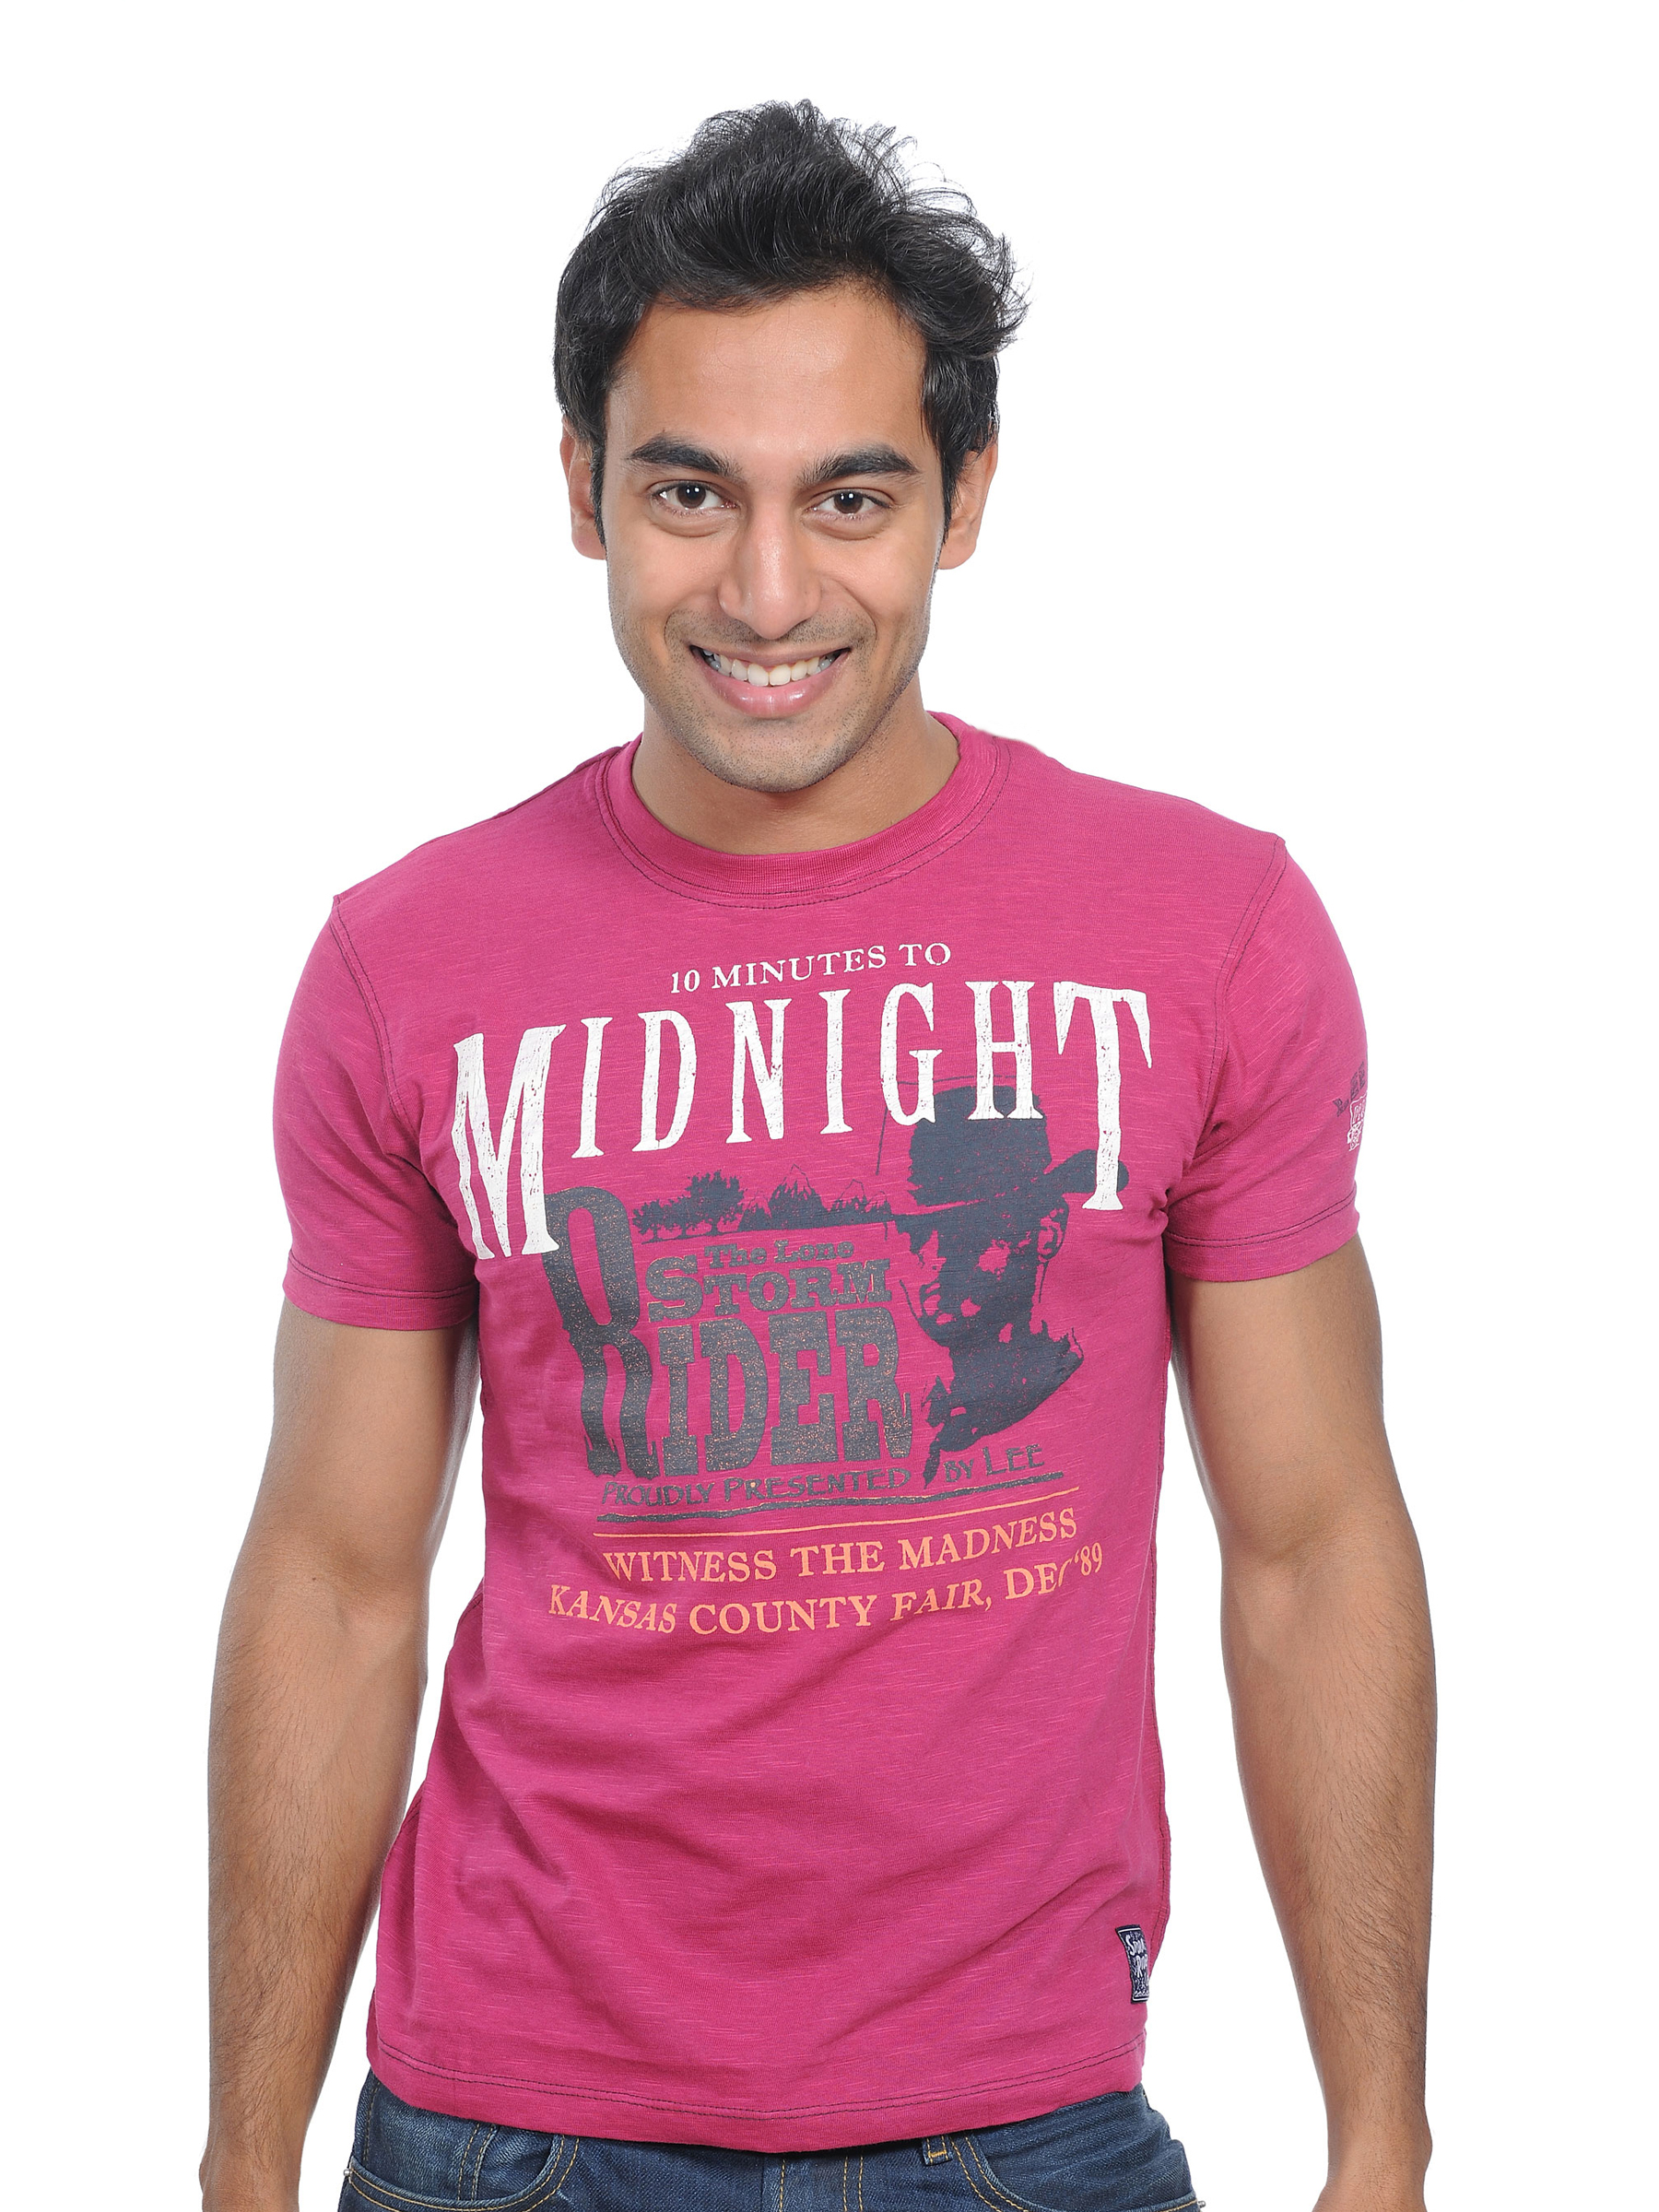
Lee Men's Solo Storm Rider T-shirt
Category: Apparel / Topwear / Tshirts
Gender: Men
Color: Pink
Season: Winter 2010
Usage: Casual